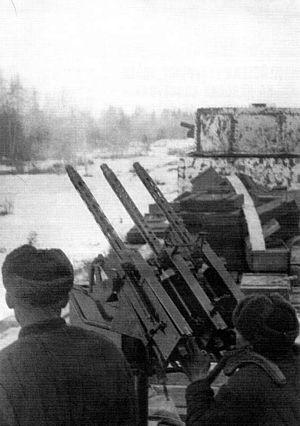
Le PV-1 est une des versions à refroidissement par air de la mitrailleuse Maxim. Développée en union soviétique durant l'entre-deux-guerres, elle a pour but d'être montée sur avion.